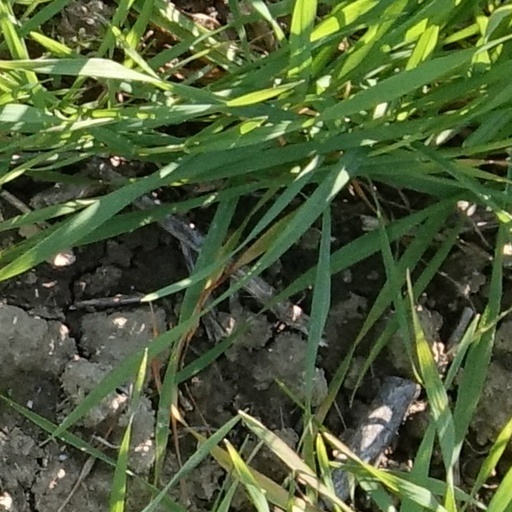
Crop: wheat